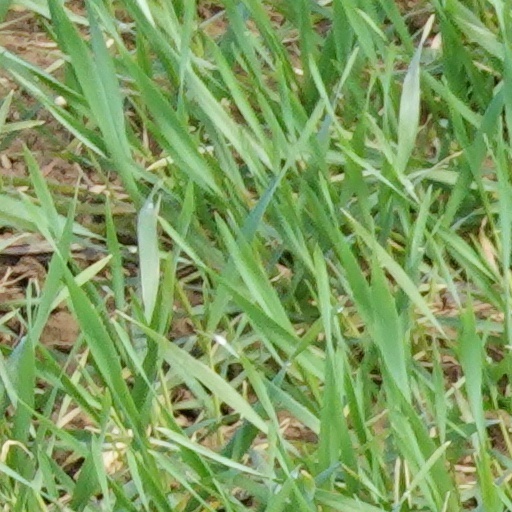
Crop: wheat